Mohenjo-daro

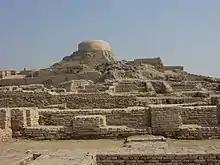
Archaeological ruins at Moenjodaro

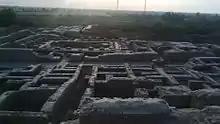
Regularity of streets and buildings suggests the influence of ancient urban planning in Mohenjo-daro's construction.

The ruins of the city remained undocumented for around 3,700 years until R. D. Banerji, an officer of the Archaeological Survey of India, visited the site in 1919–20 identifying what he thought to be a Buddhist stupa (150–500 CE) known to be there and finding a flint scraper which convinced him of the site's antiquity. This led to large-scale excavations of Mohenjo-daro led by K. N. Dikshit in 1924–25, and John Marshall in 1925–26. In the 1930s major excavations were conducted at the site under the leadership of Marshall, D. K. Dikshitar and Ernest Mackay. Further excavations were carried out in 1945 by Mortimer Wheeler and his trainee, Ahmad Hasan Dani and F. A. Khan. The last major series of excavations were conducted in 1964 and 1965 by George F. Dales. After 1965, excavations were banned due to weathering damage to the exposed structures, and the only projects allowed at the site since have been salvage excavations, surface surveys, and conservation projects. In the 1980s, German and Italian survey groups led by Michael Jansen and Maurizio Tosi used less invasive archeological techniques, such as architectural documentation, surface surveys, and localized probing, to gather further information about Mohenjo-daro. A dry core drilling conducted in 2015 by Pakistan's National Fund for Mohenjo-daro revealed that the site is larger than the unearthed area.